Zoilus II

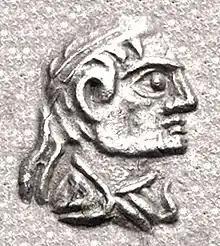
Portrait of Zoilus II

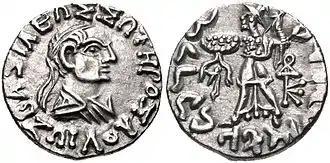

Zoilus II Soter (epithet means "the Saviour") was an Indo-Greek king who ruled in eastern Punjab. Bopearachchi dates his reign to c. 55–35 BC, a date approximately supported by R. C. Senior. It is possible that some of his coins were issued by a separate king, Zoilus III.